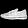
Label: Sneaker